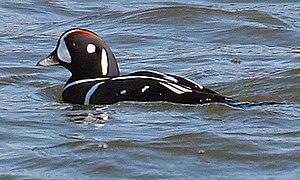
L'Arlequin plongeur ou Canard arlequin ou Garrot arlequin est une espèce de canard plongeur de la famille des anatidés. C'est la seule espèce du genre Histrionicus.